Dallmayr

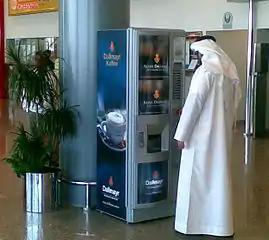
Dallmayr coffee in Dubai

Under the business designation "Vending & Office", Dallmayr operates drinks and snack vending machines throughout Germany, across Europe and in the Far East. The first customer was the Munich automobile manufacturer, BMW, who in the 1960s positioned hot drinks vending machines in their production halls: Dallmayr supplied the coffee for these and took over the maintenance of the vending machines. Today, Dallmayr operates over 93,000 vending machines internationally and is therefore, according to their own data, the German market leader, and one of the five largest providers in Europe.